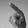
ASL letter: P